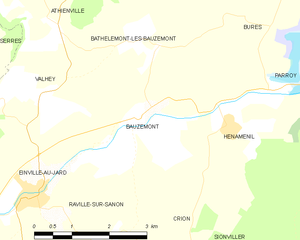
Bauzemont est une commune française située dans le département de Meurthe-et-Moselle, en région Grand Est.